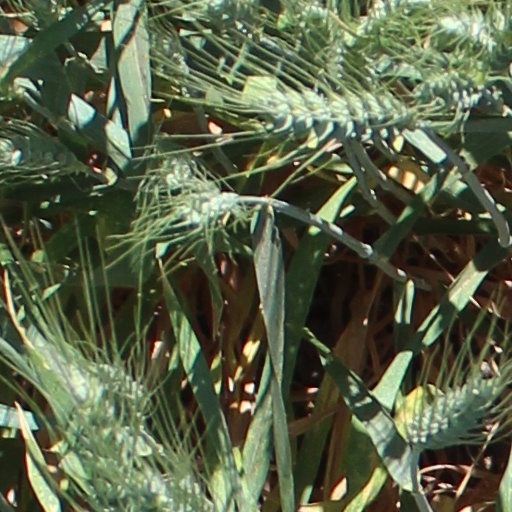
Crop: wheat